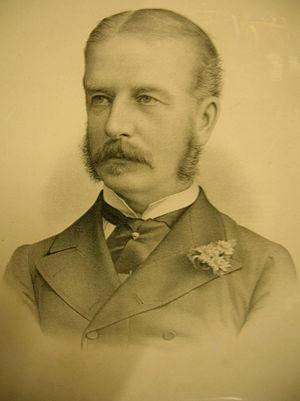
Robert Vernon, 1ᵉʳ baron Lyveden, GCB, PC, connu sous le nom de Robert Vernon Smith jusqu'en 1859, est un politicien du Parti libéral britannique.